Vitaly Daraselia

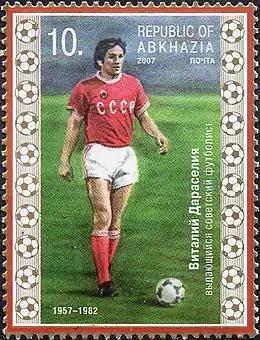
Daraselia on a 2007 stamp of Abkhazia

The stadium in Daraselia's home town of Ochamchire in Georgia bears his name. In December 2009, Daraselia's mother reported that the footballer's house-museum in Ochamchire was plundered and burned down.